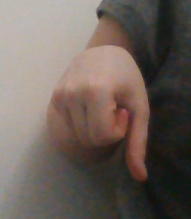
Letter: waw